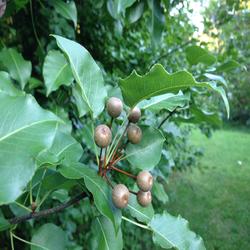
Label: Pear